4th of August Regime

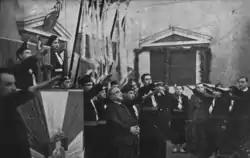
Young members of the Greek National Organisation of Youth (EON) give the fascist salute to Ioannis Metaxas.

The roots of Metaxas' "New State" were sought in Greece's classical history. Metaxas thought Greek nationalism would galvanize "the heathen values of ancient Greece, specifically those of Sparta, along with the Eastern Orthodox Christian values of the Medieval empire of Byzantium". Ancient Macedonia was also glorified as the first political unifier of the Hellenes. As its main symbol, the youth organization of the regime chose the labrys/pelekys, the symbol of ancient Minoan Crete.